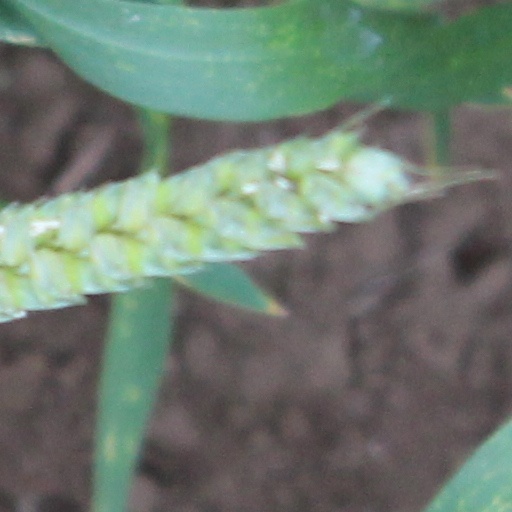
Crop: wheat